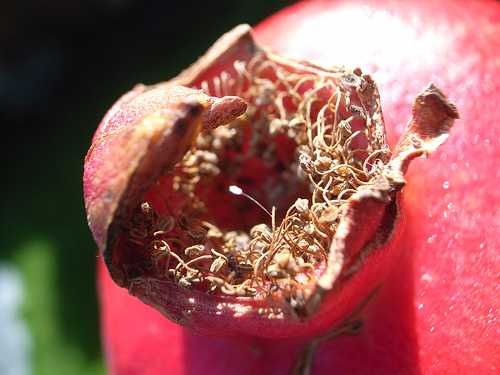
Label: Pomegranate